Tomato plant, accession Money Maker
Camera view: tilt-top (135 deg); turntable rotation: 270 degrees
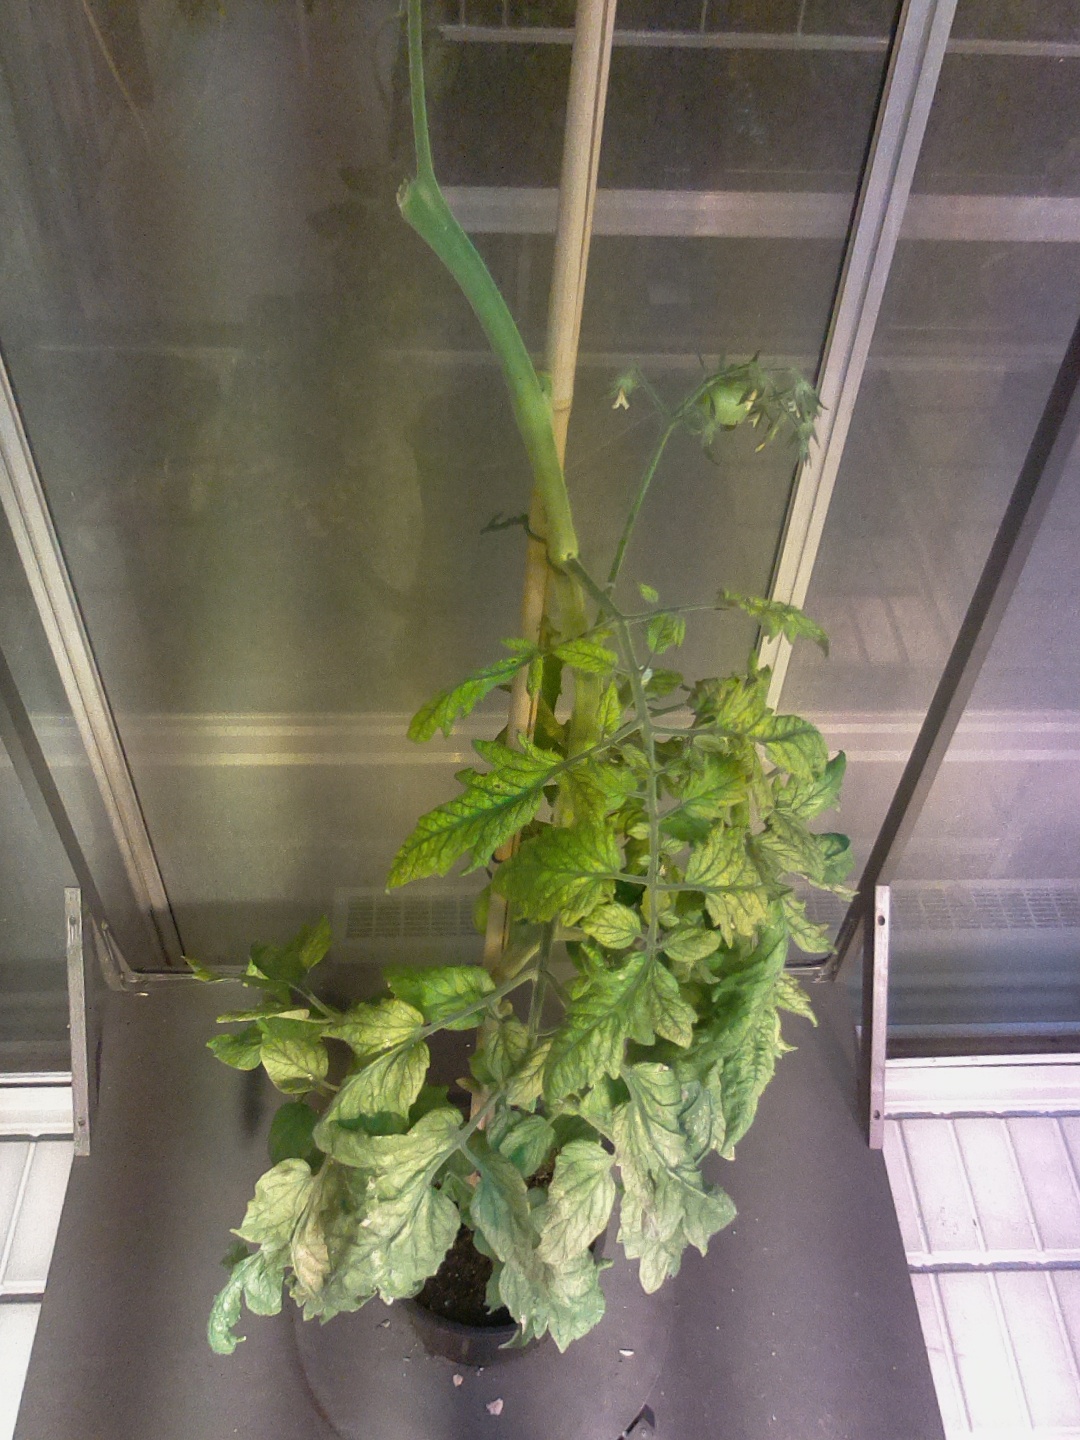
BBCH growth stage 76: 60%-70% of final fruit size